Bertenacre Military Cemetery

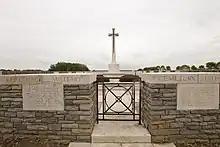
Bertenacre Military Cemetery

Bertenacre Military Cemetery is a British military cemetery with casualties from both world wars, located in the French town of Flêtre in the Nord department in northern France. The cemetery is located about three kilometers north of Flêtre, a few hundred meters south of the road from Eecke to Godewaersvelde, near the hamlet Berthenaere. There are 147 casualties commemorated: 112 from the First World War and 35 from the Second World War. The cemetery is maintained by the Commonwealth War Graves Commission. The site has an area of 716 sqm. A Cross of Sacrifice stands in front.